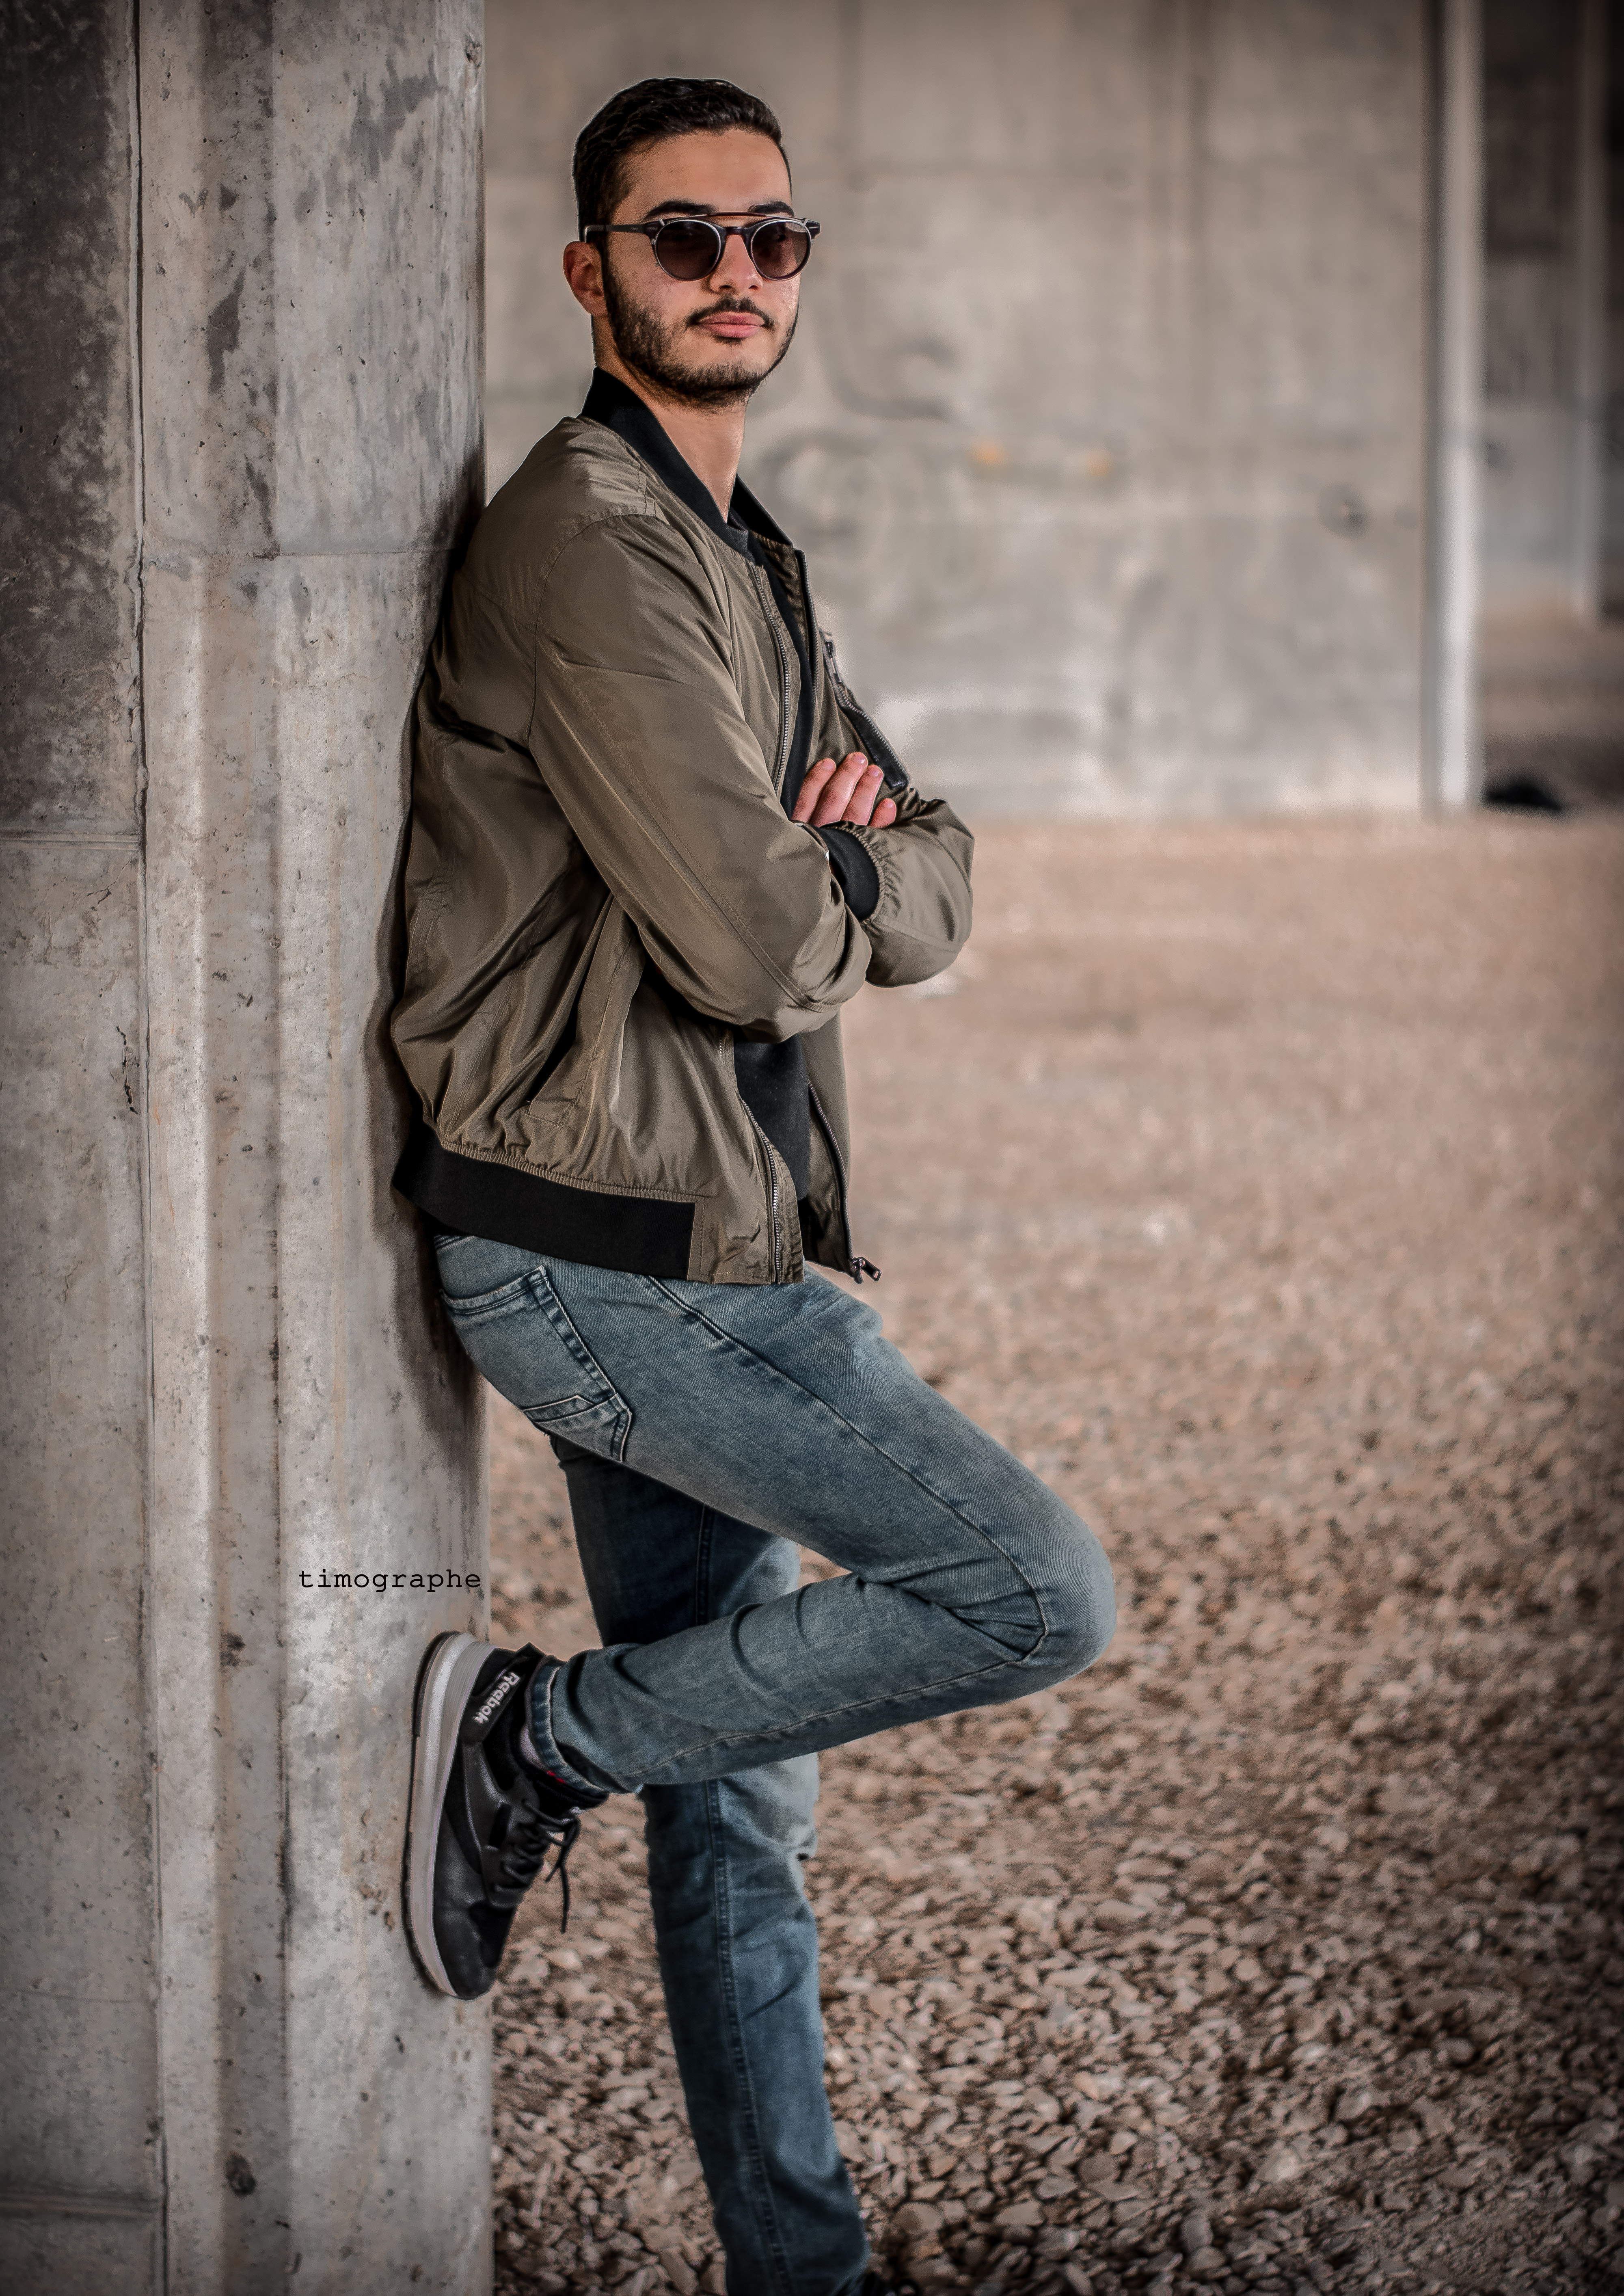
man, jeans, cool, fashion, male, standing, glasses, street fashion, eyewear, gentleman, denim, model, outerwear, jacket, human, photography, textile, photo shoot, sunglasses, trousers, sitting, shoe, style, vision care, top, blazer